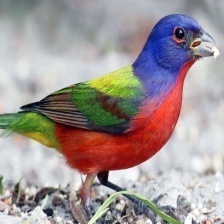
Species: PAINTED BUNTING
Scientific name: PASSERINA CIRIS
ImageNet parent category: indigo_bunting